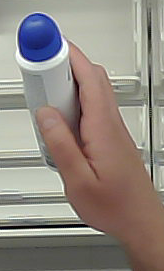
Product: dove_spray